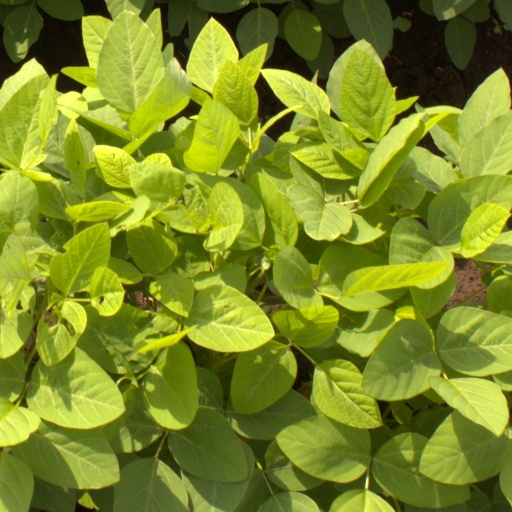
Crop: soybean